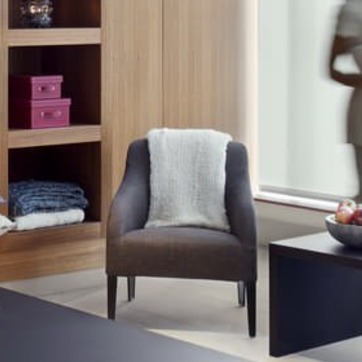
Material: fabric